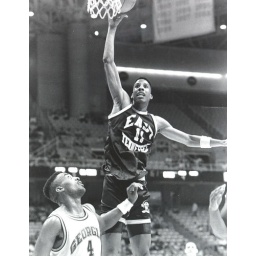
Greg Dennis takes the ball to the basket in this undated photo.